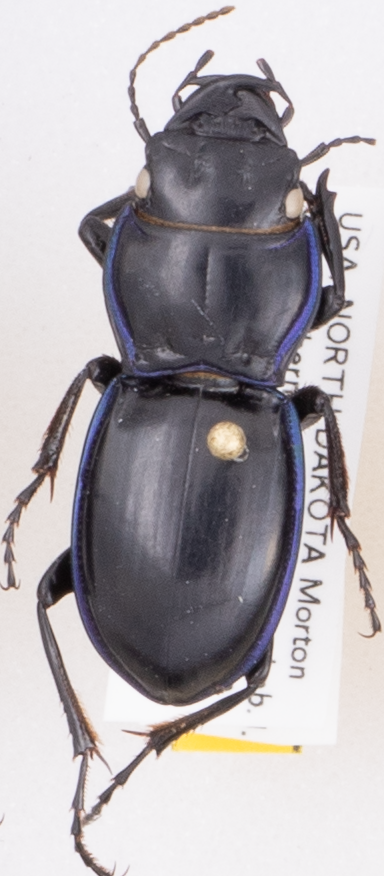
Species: Pasimachus elongatus
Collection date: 2019-05-28
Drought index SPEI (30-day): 1.052
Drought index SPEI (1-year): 1.526
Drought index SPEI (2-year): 0.71